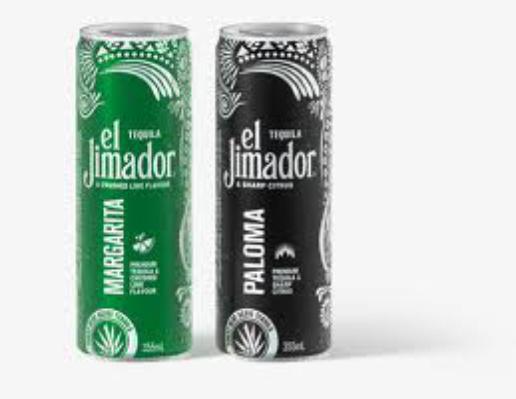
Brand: El Jimador
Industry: Food